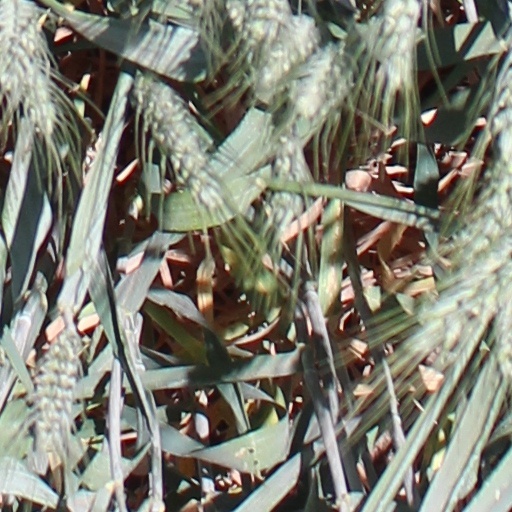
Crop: wheat